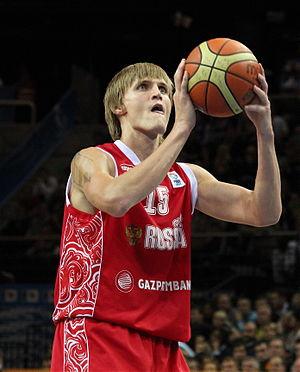
Cette page présente la liste des transferts et mouvements de personnels de la NBA durant la saison 2015-2016.
L’équipe de Russie de basket-ball est la sélection qui représente la Russie dans les compétitions majeures de basket-ball depuis 1993. Elle est placée sous l'égide la Fédération russe de basket-ball.
Andreï Guennadievitch Kirilenko, né le 18 février 1981 à Ijevsk, est un joueur de basket-ball russe, évoluant aux postes d'ailier et d'ailier fort. Il mesure 2,06 m et pèse environ 103 kg.